William Adam (architect)

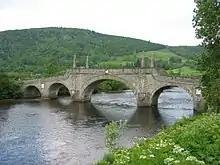
William Adam's Tay Bridge at Aberfeldy

Adam's first public building commissions were in Aberdeen, where he built the town house, or town hall, from 1729 to 1730, since demolished, and Robert Gordon's Hospital from 1730 to 1732, now an independent school. The original Edinburgh Royal Infirmary on Infirmary Street was an imposing building designed by Adam in 1738, although based on a standard Ordnance Board barrack block. One of the first infirmaries in the world, it was founded by physician Alexander Monro, and was demolished in 1884. Remnants of the building can be found on various sites in the city. Also in Edinburgh, Adam built George Watson's Hospital from 1738 to 1741, demolished 2004, which in the 19th century was incorporated by David Bryce as part of the new Royal Infirmary. In 1745, work was completed on William Adam's "New Library" for the University of Glasgow, also since demolished. Adam's town house for Dundee has also been demolished; Haddington Town House remains but is much altered. Adam built only one church, Hamilton Old Parish Church, in 1733 while working on nearby Chatelherault.